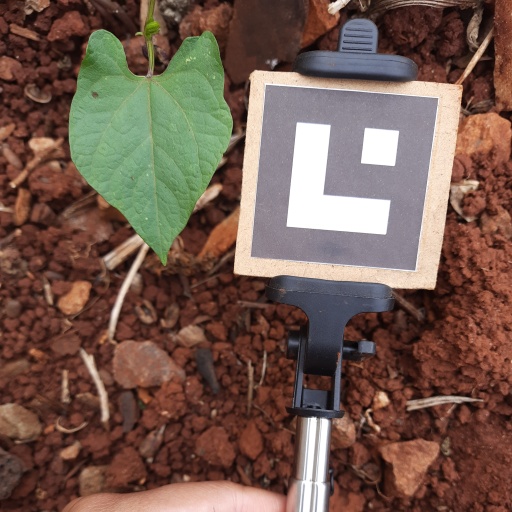
Observations: wavy surface, no eating holes, under shade